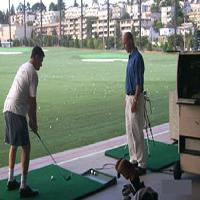
Weather: cloudy or overcast